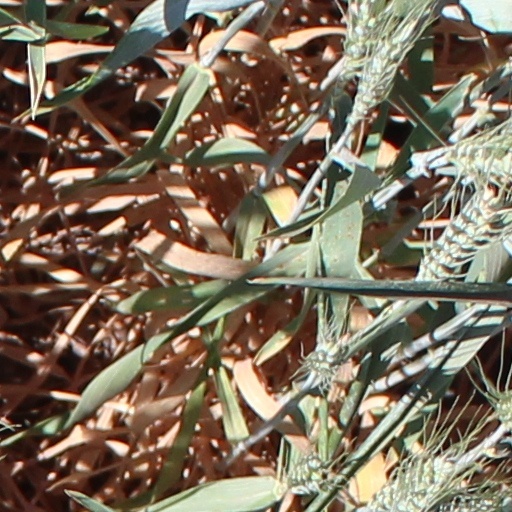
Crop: wheat